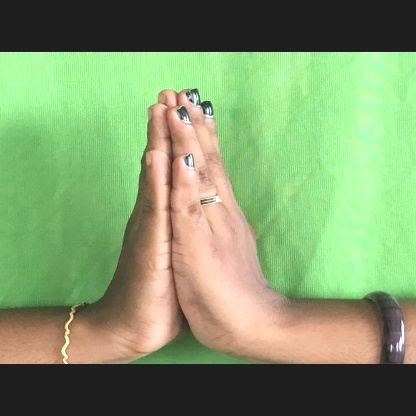
Mudra: Anjali